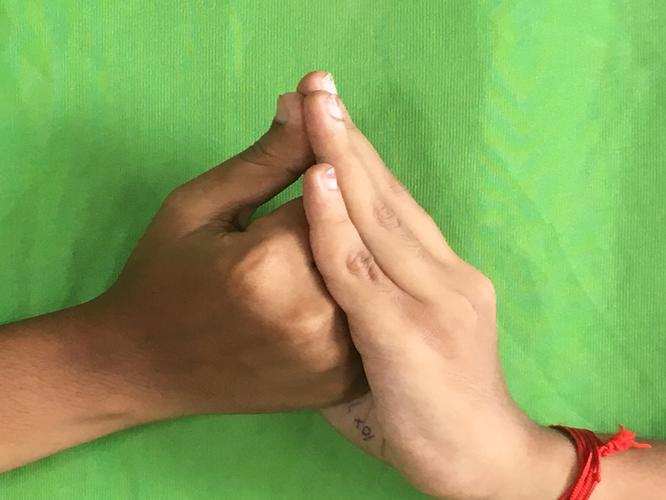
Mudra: Shanka
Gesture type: double_hand